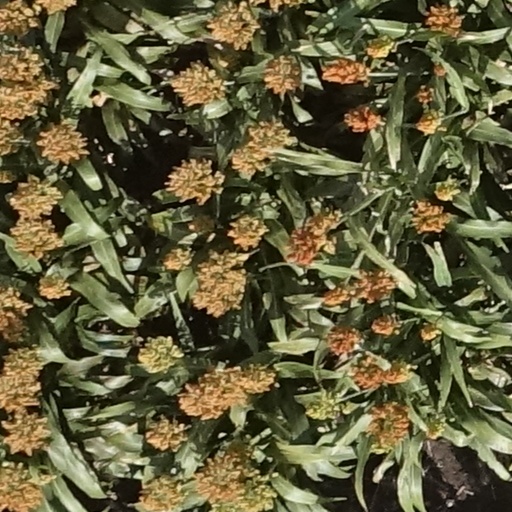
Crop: sorghum